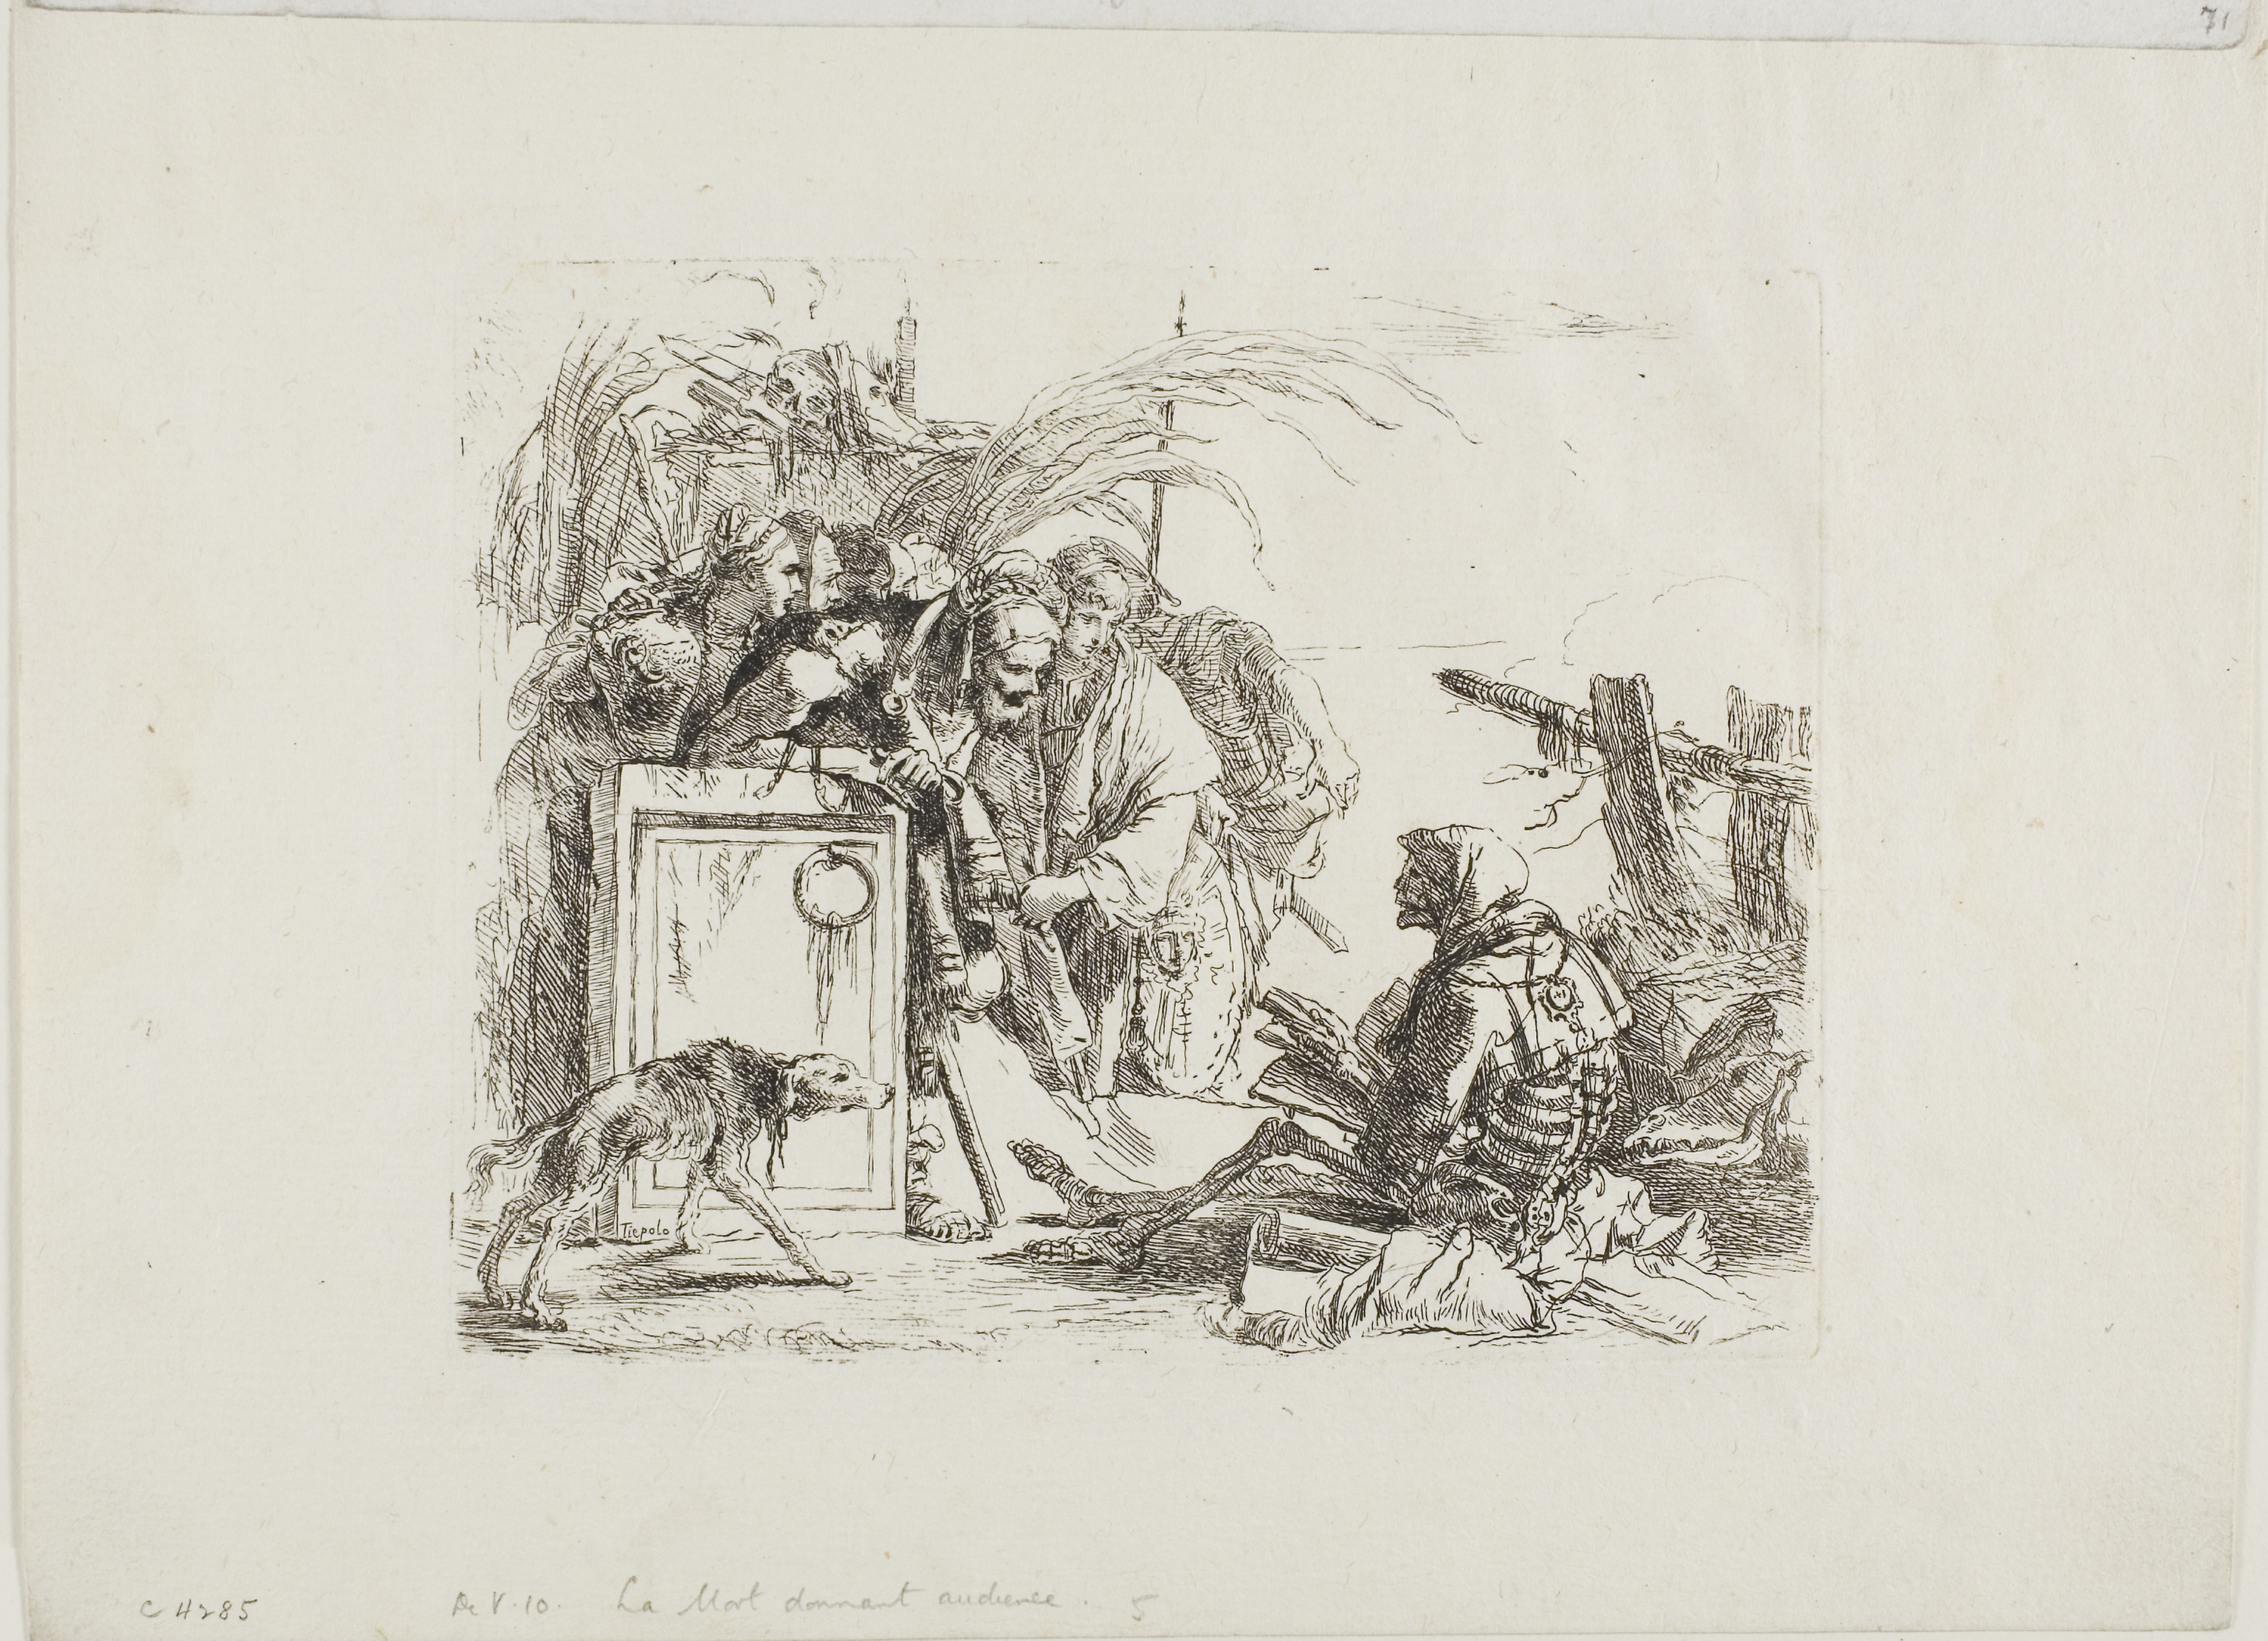
art, drawing, sketch, black and white, artwork, illustration, figure drawing, visual arts, font, history